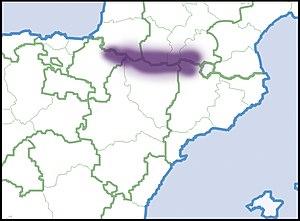
Repartition en Europe, niveau de connaissance de 2012. Description de la source en français Italiano: Distribuzione in Europa, livello di conoscenza del 2012. Descrizione della fonte in italiano Português: Distribuição na Europa, nível de conhecimento de 2012. Descrição da fonte em português Čeština: Distribuce v Evropě, úroveň znalostí v roce 2012 Polski: Dystrybucja w Europie, poziom wiedzy z 2012 roku Русский: Распространение в Европе, уровень знаний в 2012 году
"Pyrenaearia carascalensis, ou l'Hélice des Pyrénées en français, est une espèce d'escargots terrestres appartenant au genre Pyrenaearia, de la famille des Hygromiidae. C'est une espèce endémique des Pyrénées, qui est répartie le long de la chaîne centrale, des Pyrénées-Atlantiques et de la Navarre à l'ouest, jusqu'en Andorre à l'est. Assez répandue, l'espèce est considérée comme ""préoccupation mineure"" par l'Union internationale pour la conservation de la nature.